Valencian Canton

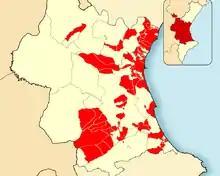
Some of the municipalities belonging to the Valencian Canton.

At night, some battalions of the militia were deployed at strategic points in the city, and by the night of 18 July the Canton had been proclaimed. That same day, news of the fall of the Government in Madrid of the "centrist" federal republican Francisco Pi y Margall had arrived.